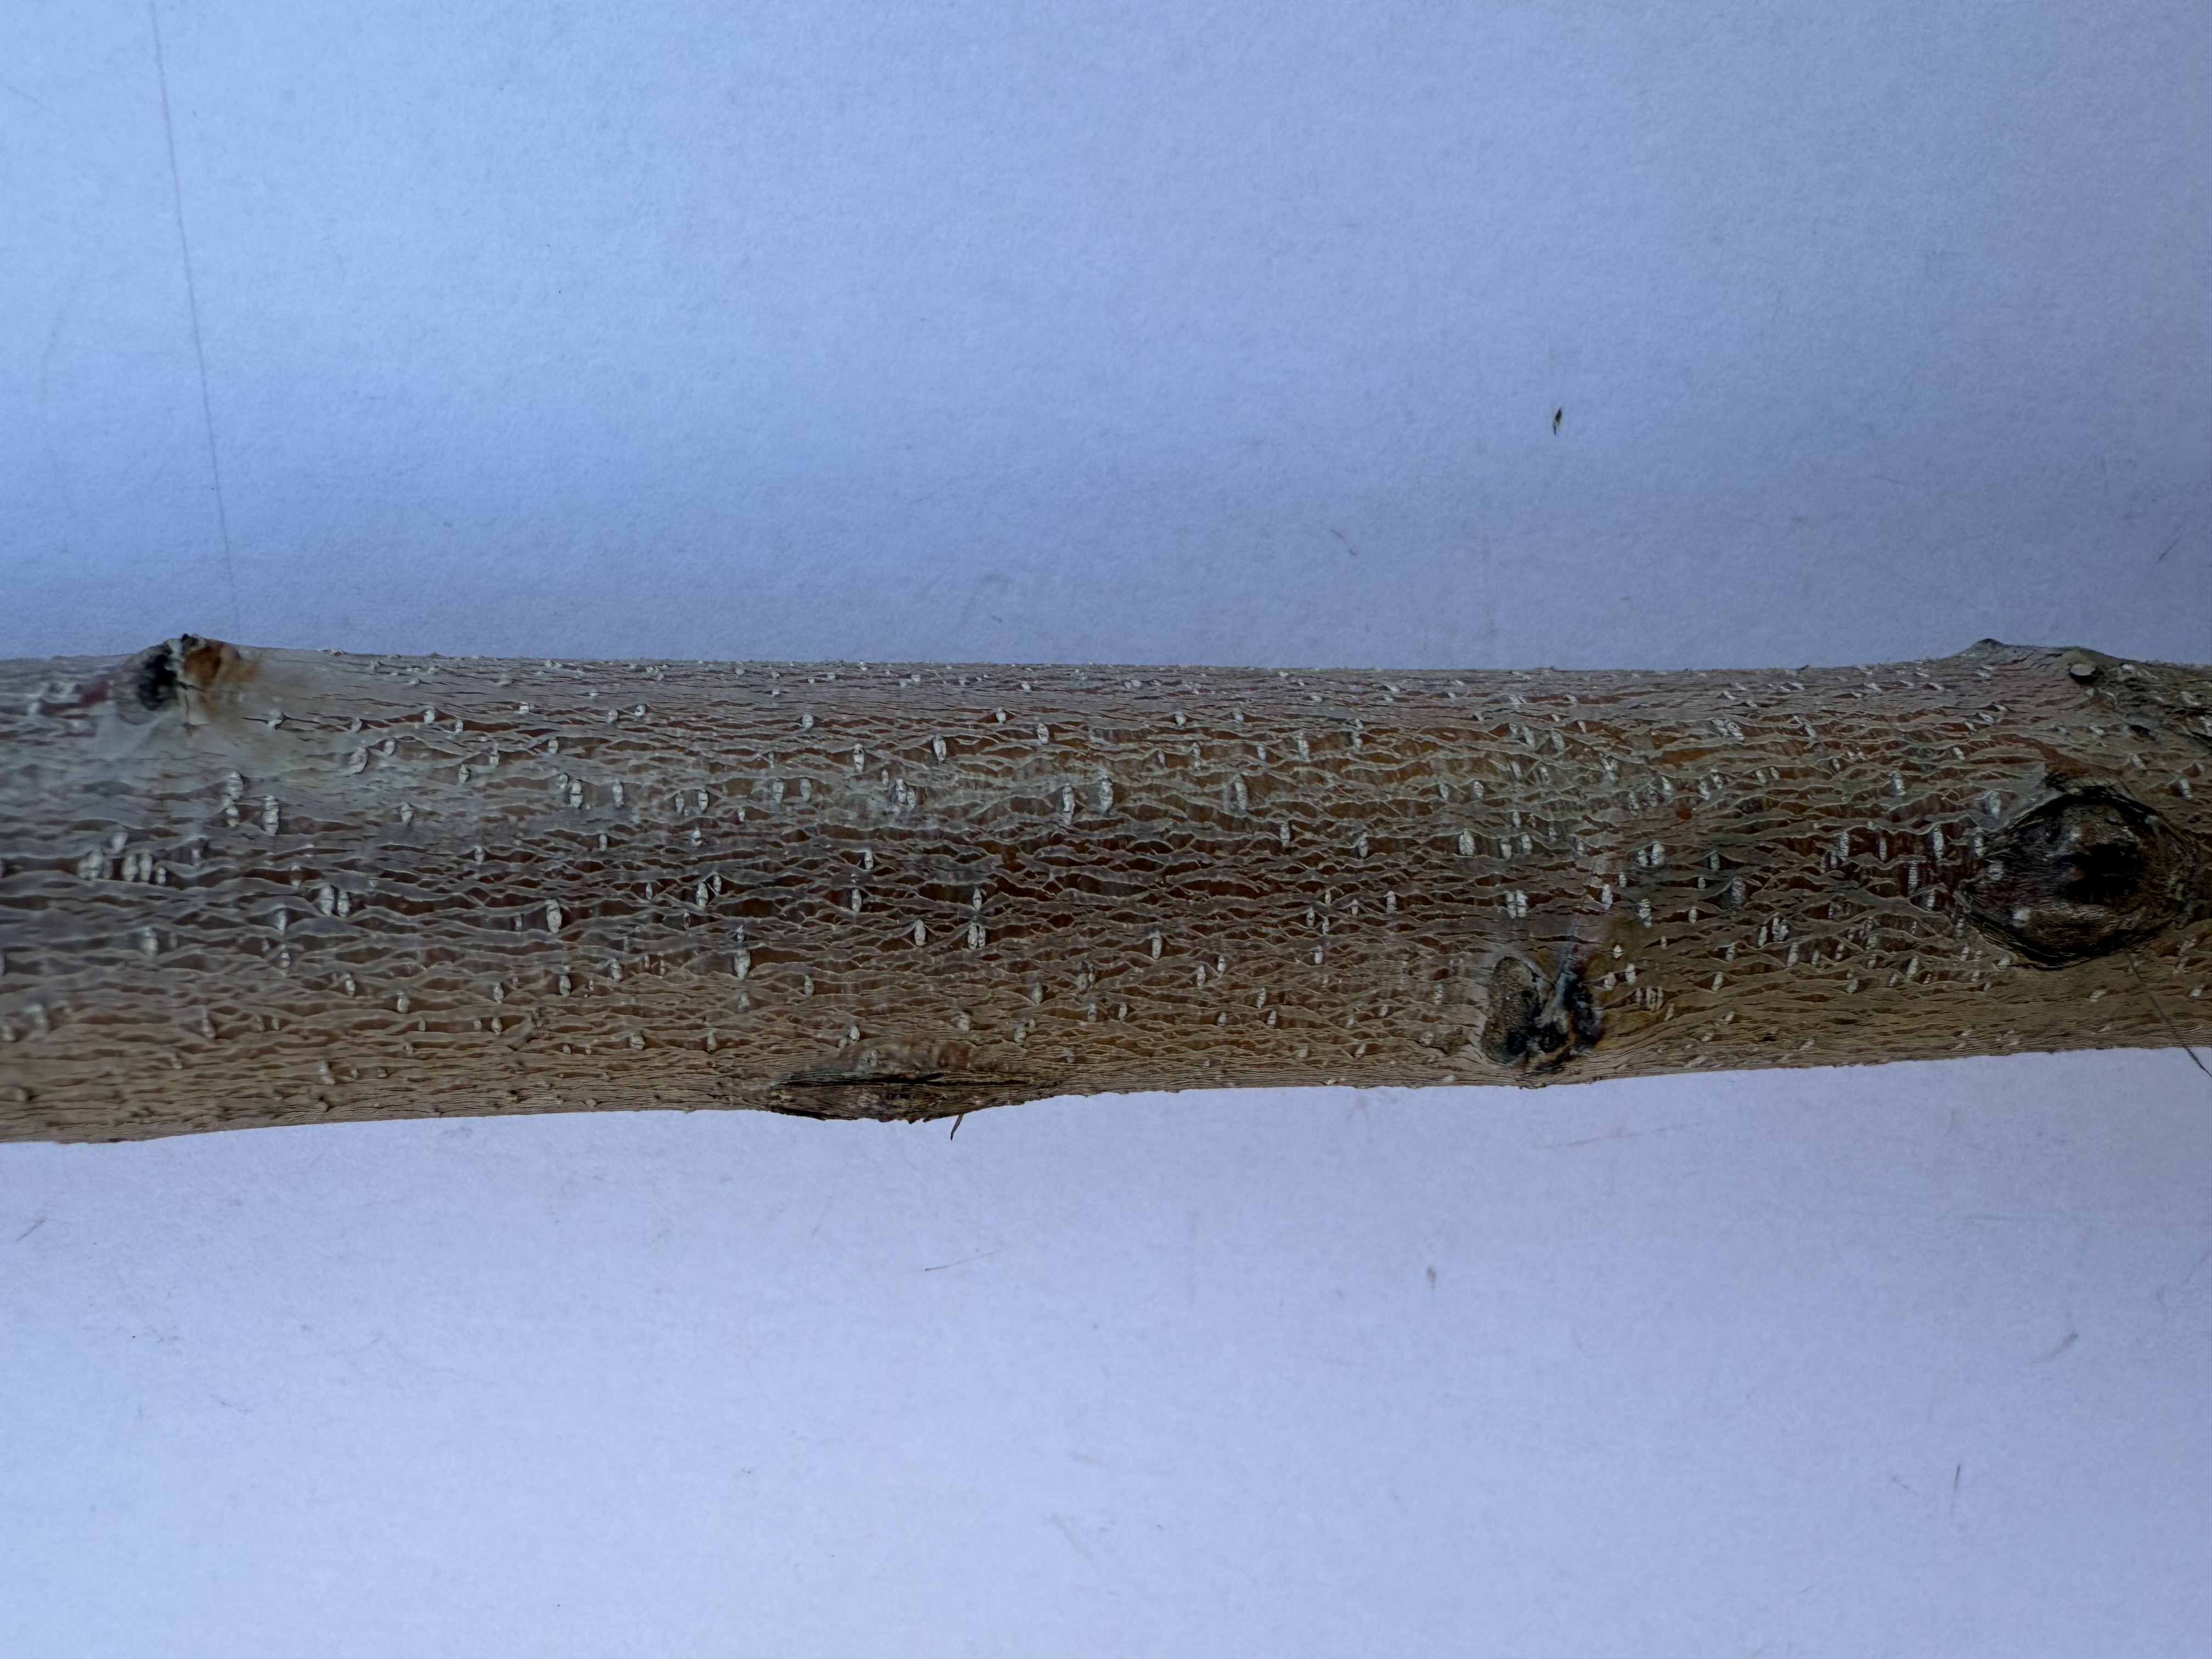
Variety: Yellow Peach